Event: Nepal Earthquake
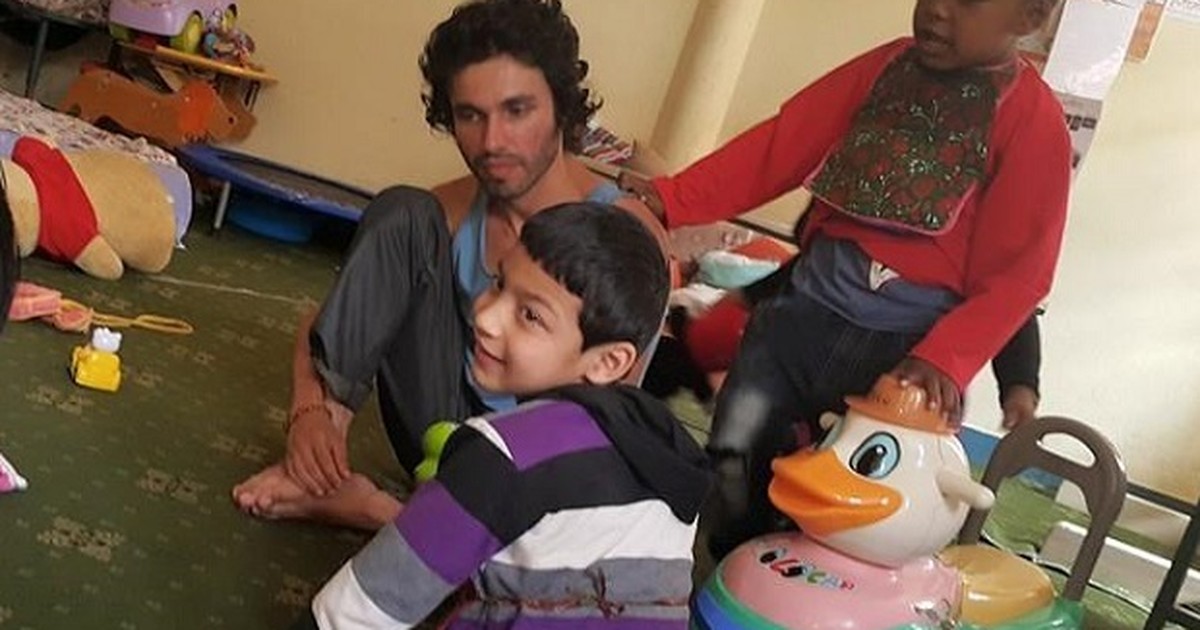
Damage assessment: no_damage